Dan Savage

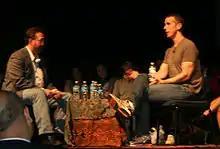
Dan Savage discussing sex education with his brother, Bill Savage, Northwestern University Senior Lecturer in English (2010)

Savage initially supported the Iraq War and advocated military action against other Middle Eastern states, including Iran and Saudi Arabia, saying, "Islamo-fascism is a regional problem, like European fascism—and the Middle East [has] to be remade just as Europe was remade". However, one week before the war began, Savage spoke against it, citing the inability of President George W. Bush to form a convincing case and sway the UN and NATO allies. By 2005 he deemed the situation "hopeless" and advocated an immediate troop withdrawal.